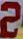
Number: 2